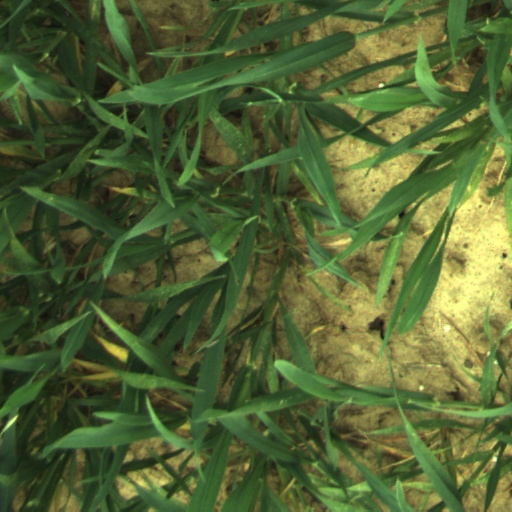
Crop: wheat